Answer in natural language. Which point is closer to the camera taking this photo, point A  or point B? Choose between the following options: A or B
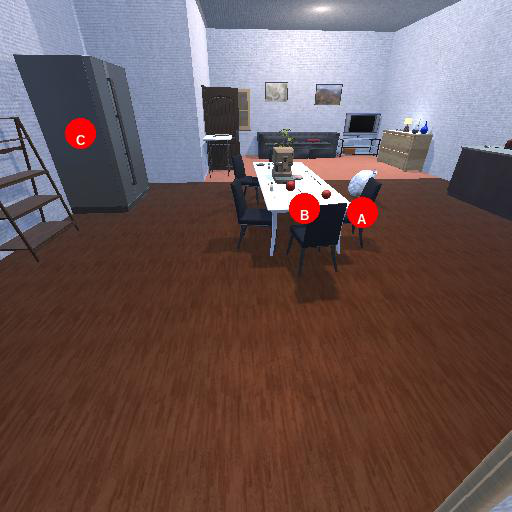
<answer>A</answer>